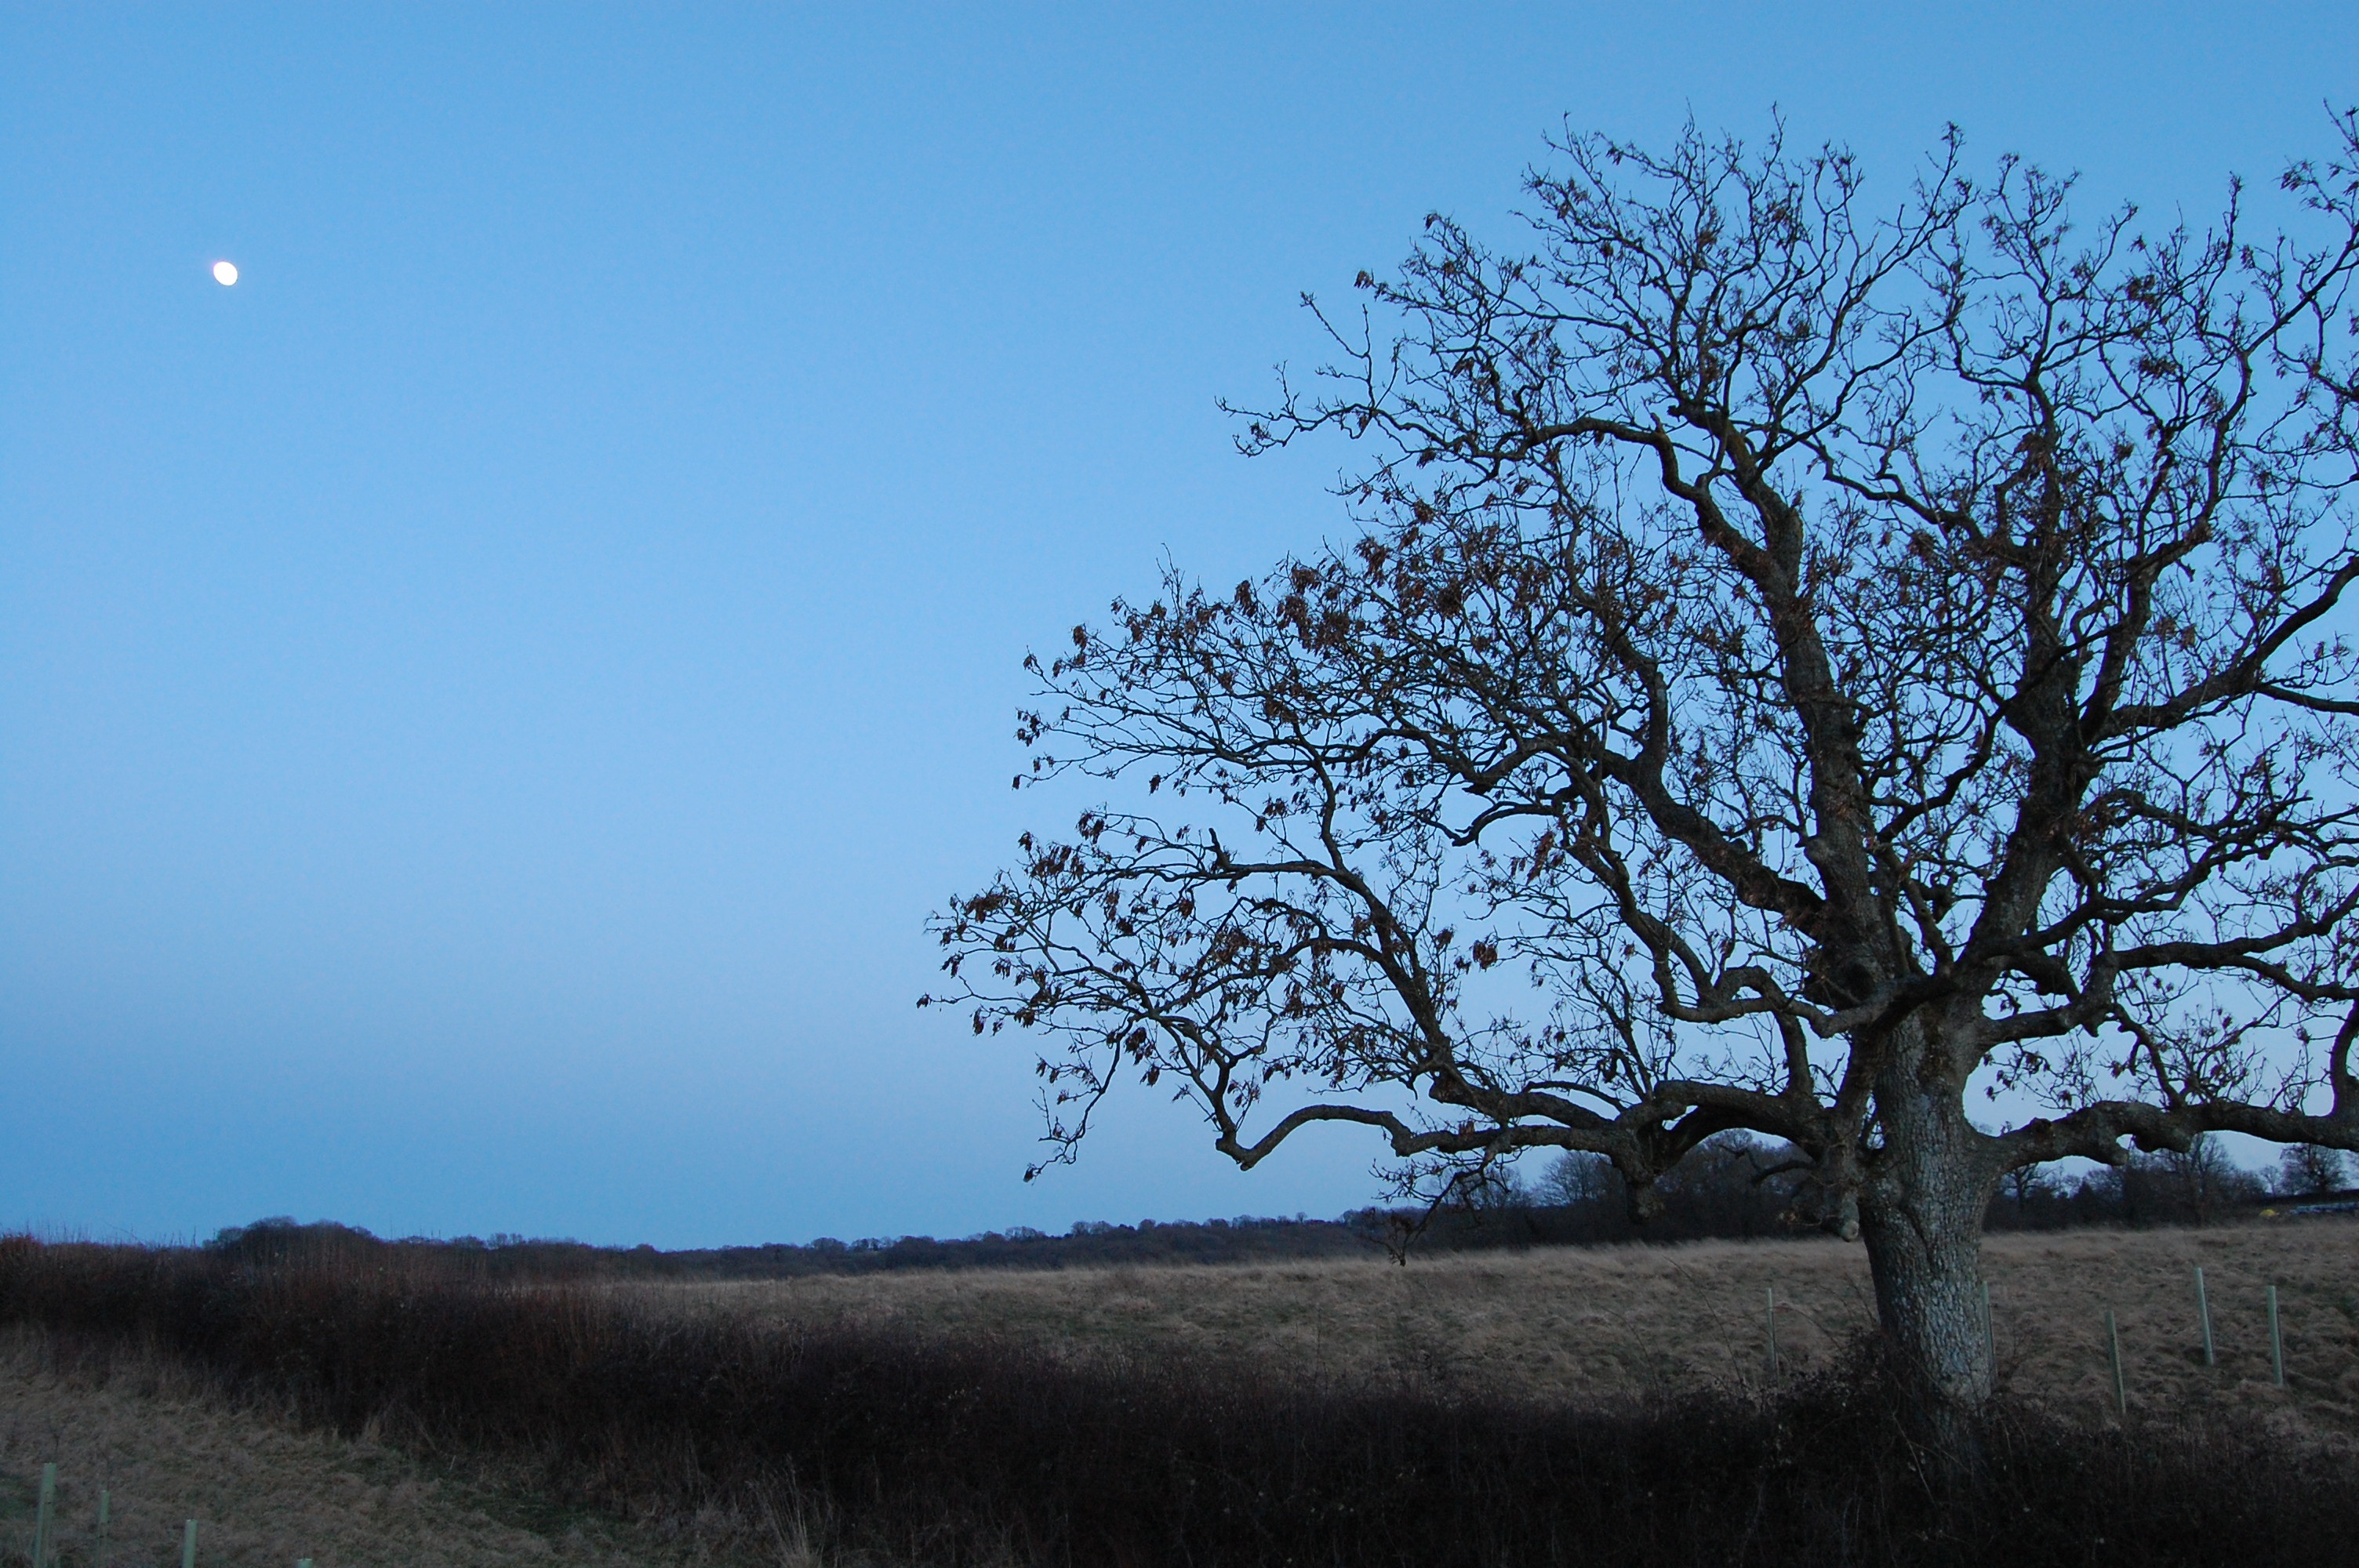
landscape, tree, nature, grass, branch, blossom, winter, cloud, plant, sky, field, sunlight, morning, leaf, flower, dawn, spooky, autumn, moon, season, woods, rural area, twighlight, tree silhouette, atmospheric phenomenon, woody plant